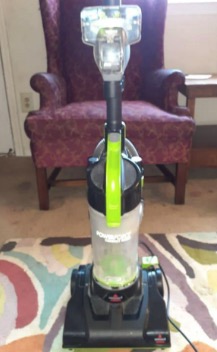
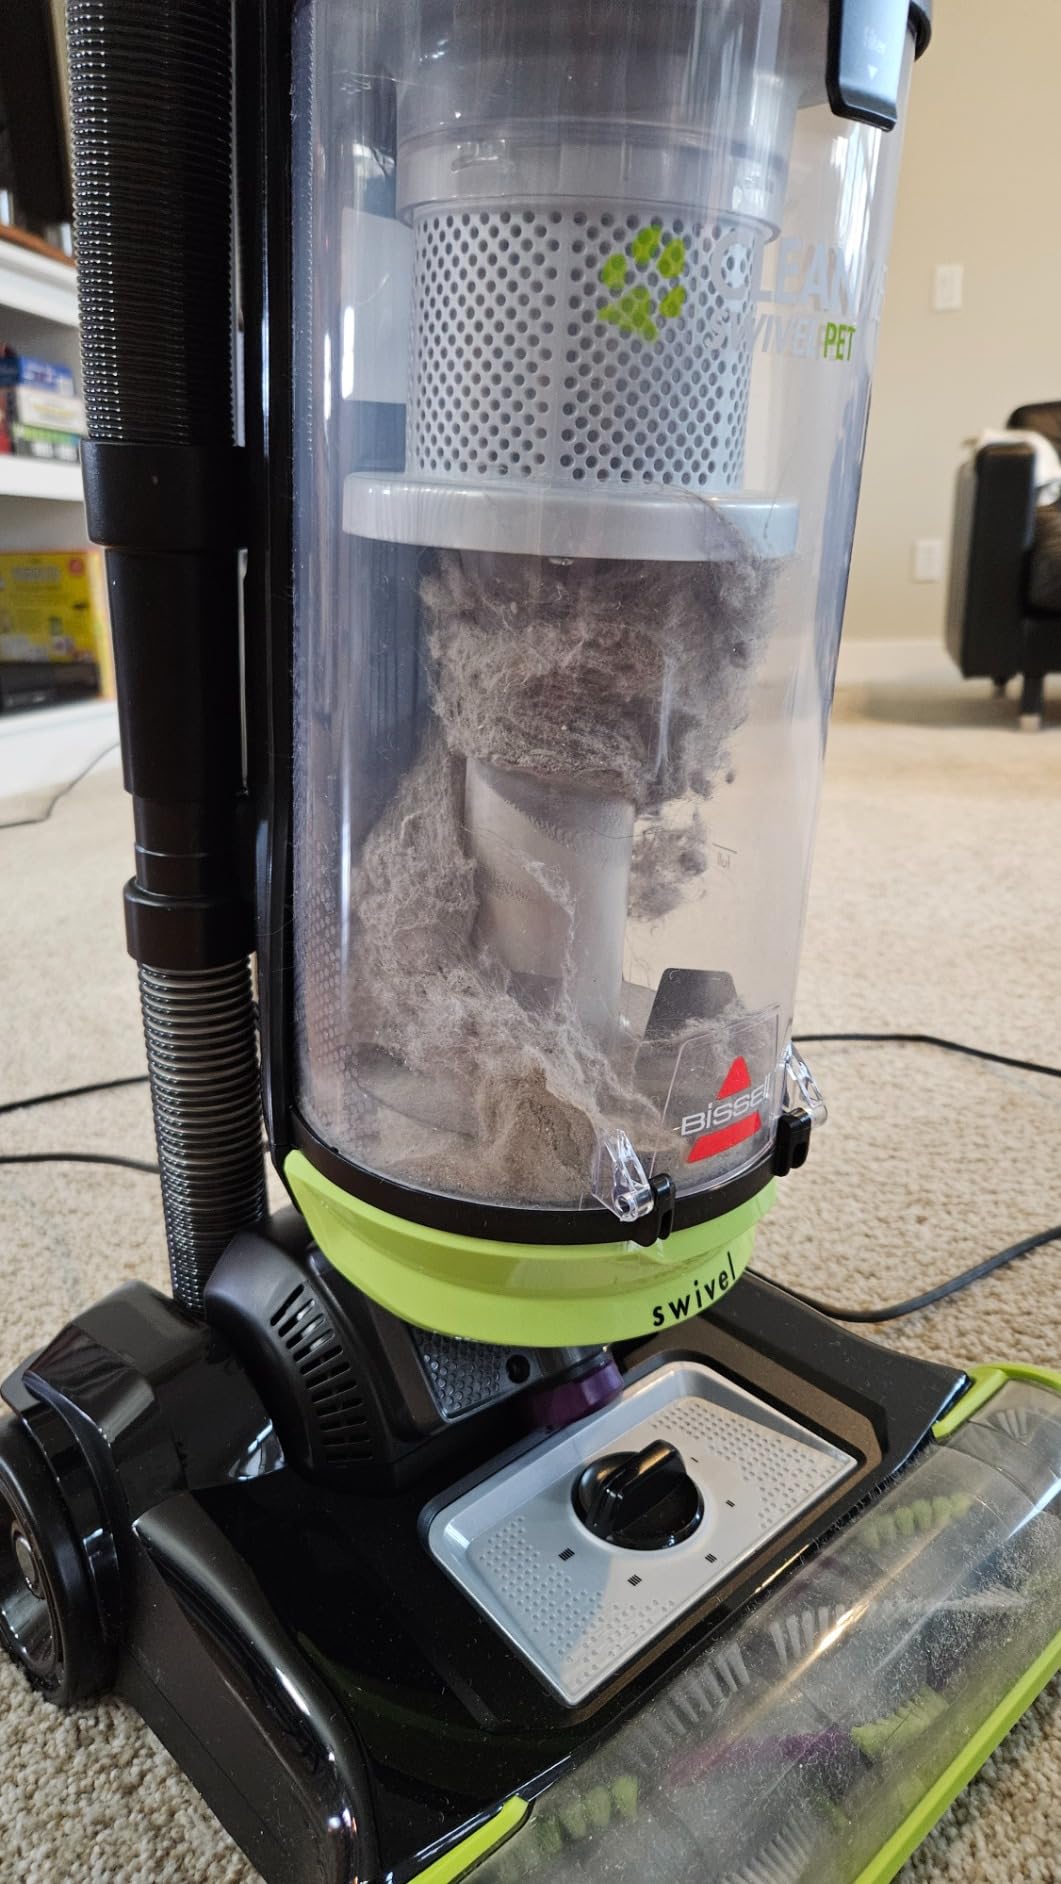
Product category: items_vacuum
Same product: no